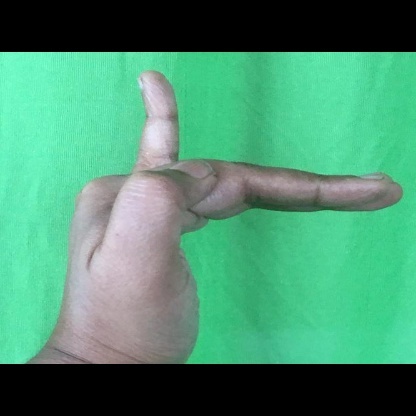
Mudra: Hamsapaksha